Kalikambal Temple

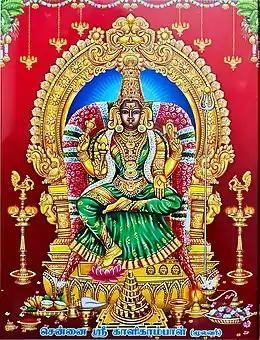

In the 1980s, a new 10-metre-high tower ("rajagopuram") was added to the existing structure. Construction of the tower began on 22 January 1976 and was completed on 21 January 1983. Another major expansion was made in 2014.